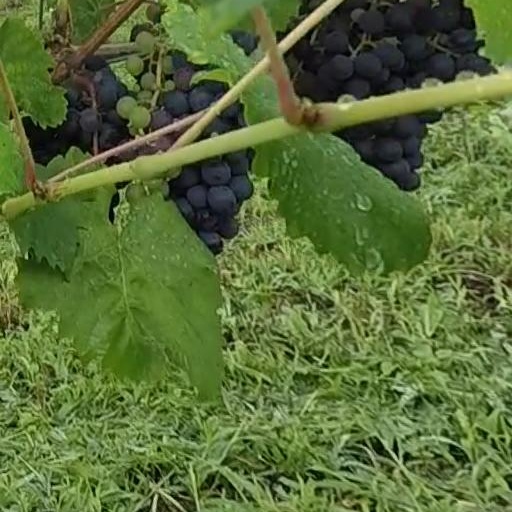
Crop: grape